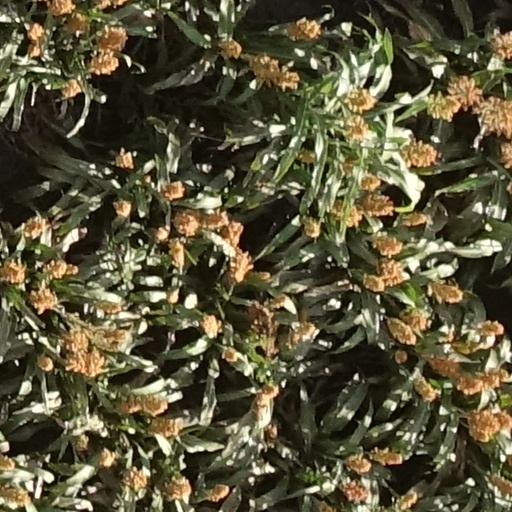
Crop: sorghum